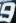
Number: 9